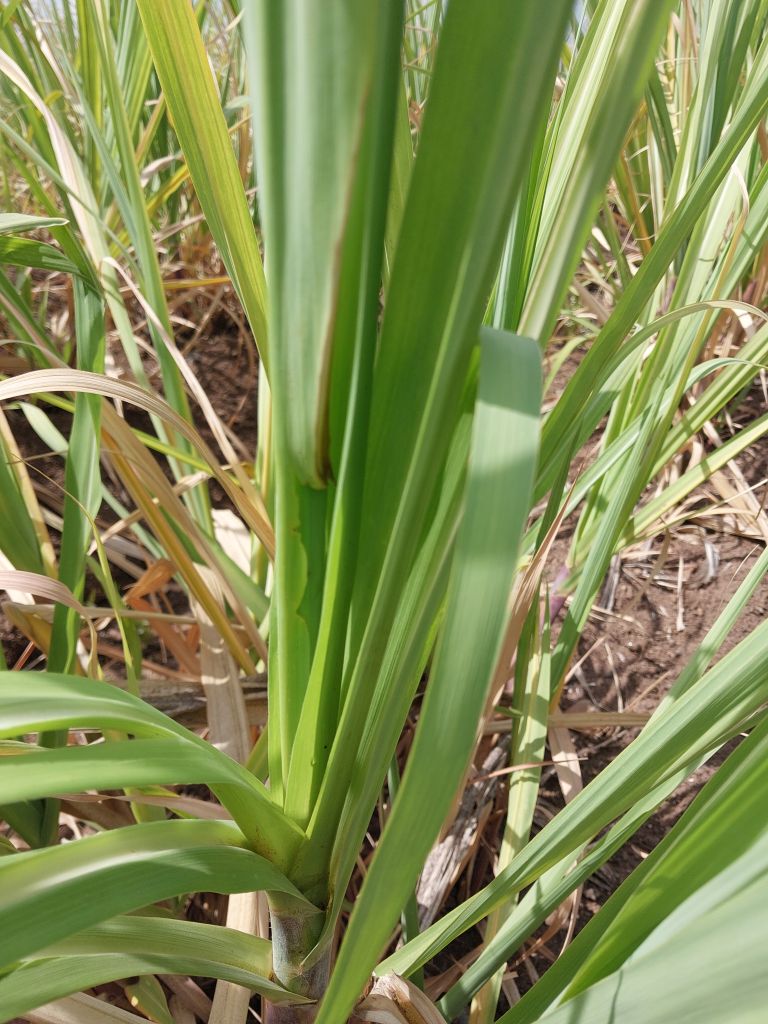
Label: Pokkah Boeng